Flog It!

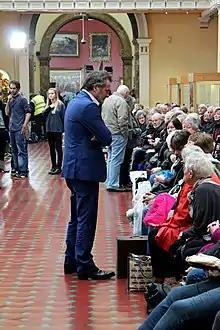
Recording BBC TV "Flog It!", presenter Paul Martin chats to audience members (Birmingham, 2014)

The programme, originally broadcast as part of BBC One's afternoon schedule, subsequently appeared on BBC Two. It is shown as part of the early evening schedule for short runs, and sometimes also on Saturday afternoons. It was noted in early 2017 that "Flog It!" had recently filmed its 1000th episode.